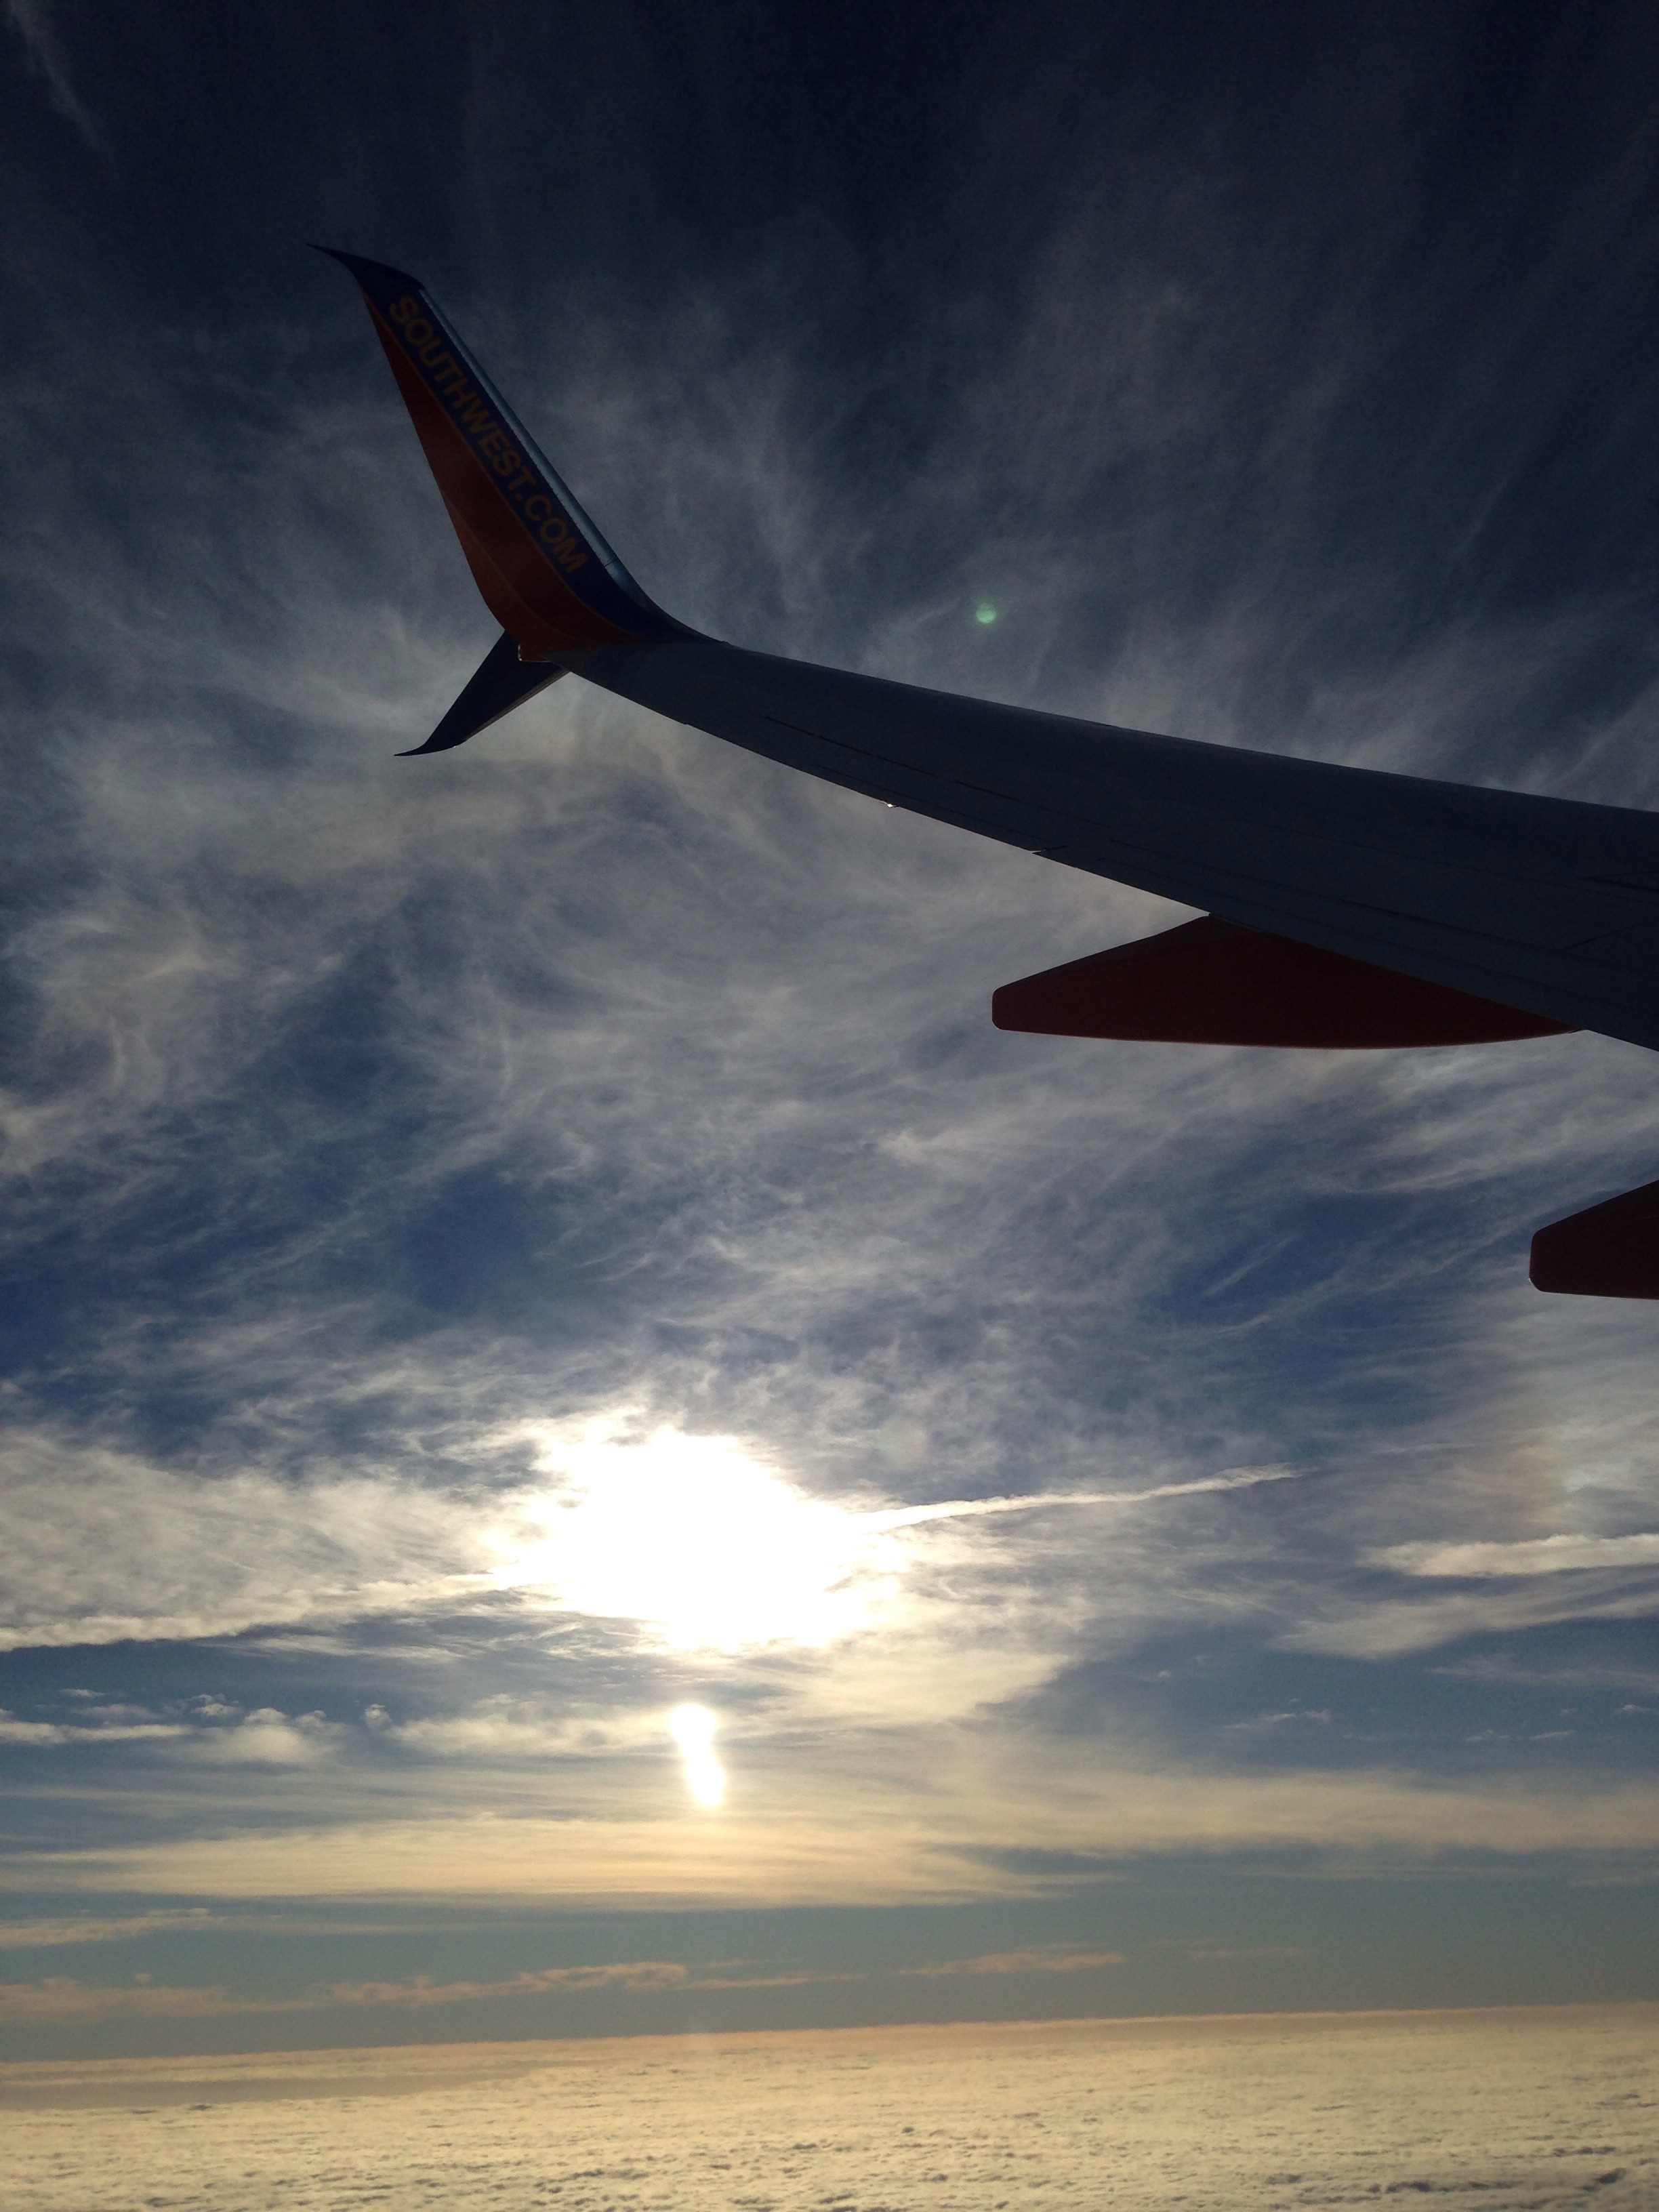
sea, horizon, wing, cloud, sky, travel, airplane, plane, aircraft, vehicle, aviation, flight, clouds, airliner, jet aircraft, air travel, atmosphere of earth, narrow body aircraft